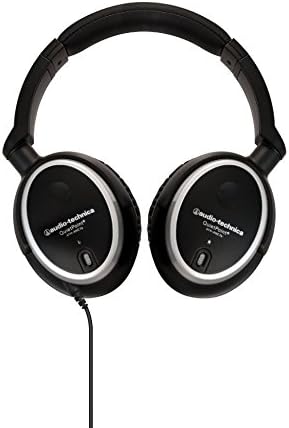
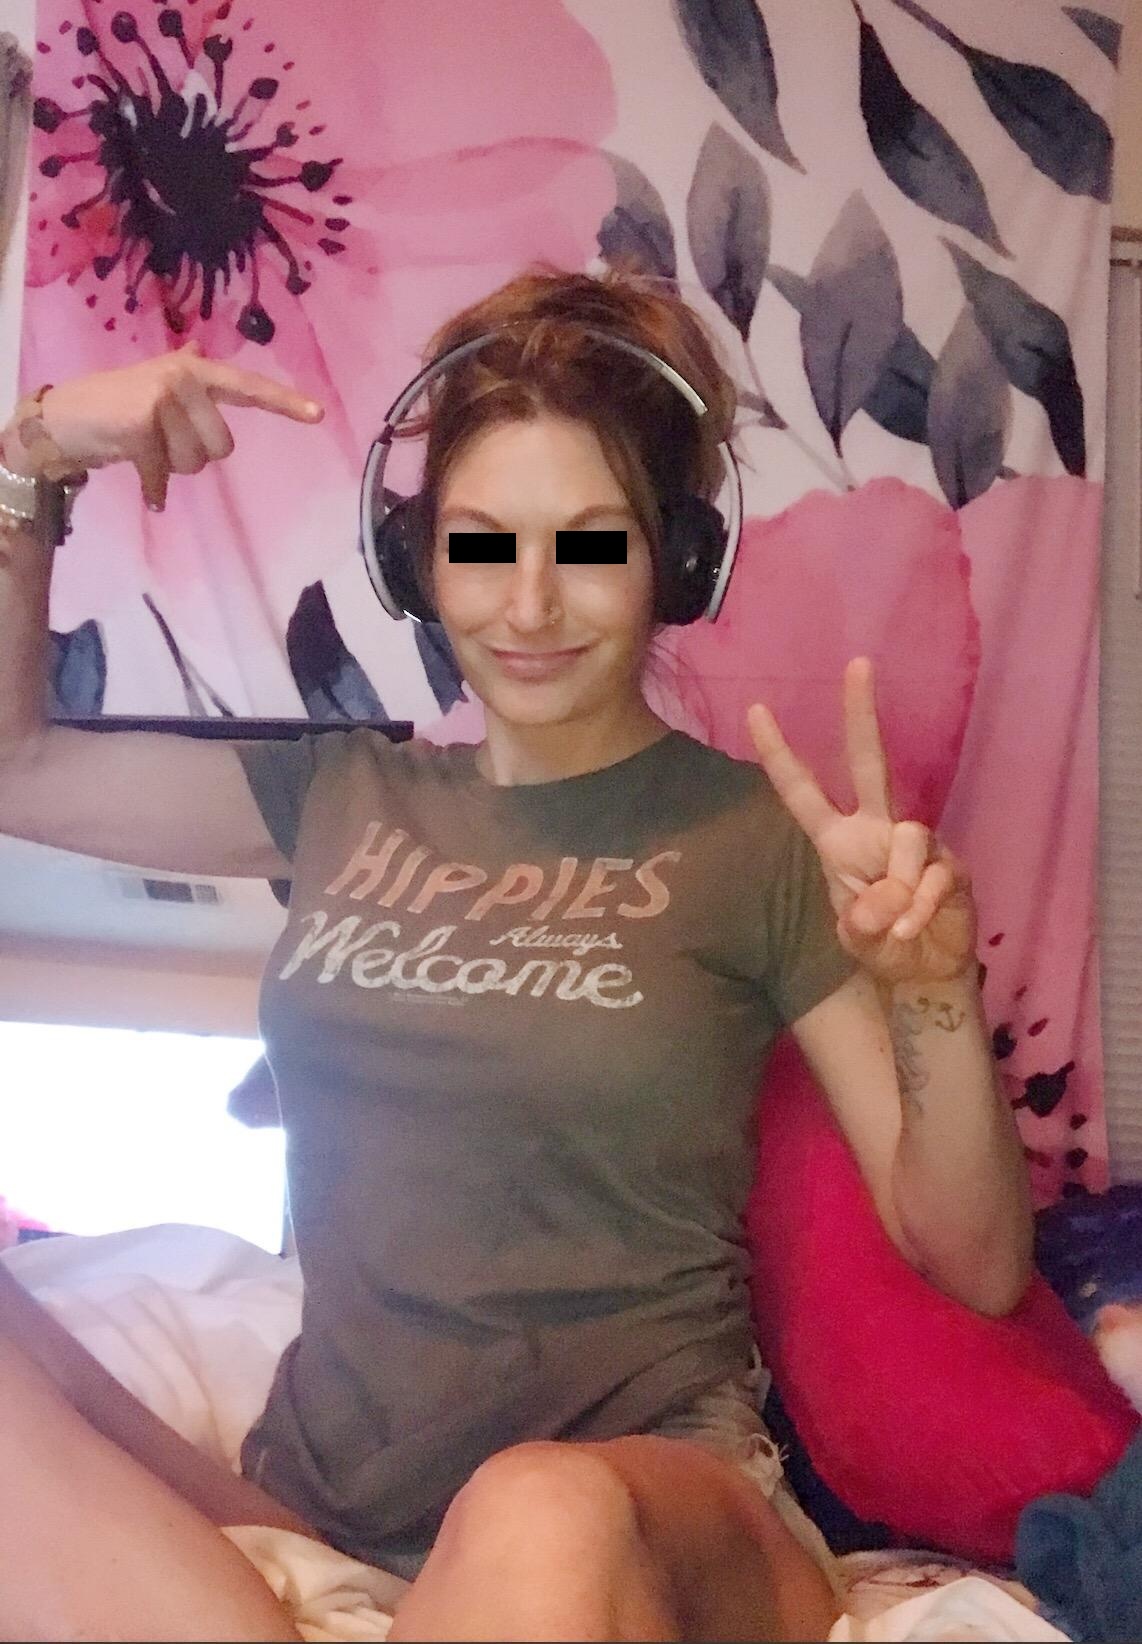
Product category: headphones
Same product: no